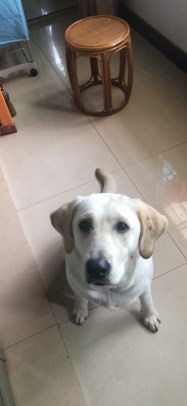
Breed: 3580-n000122-Labrador_retriever